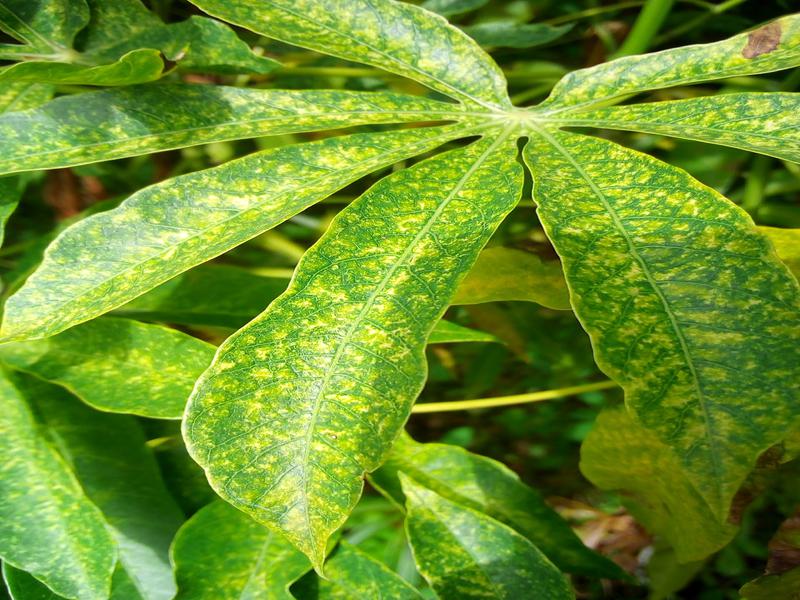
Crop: cassava
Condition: green_mottle